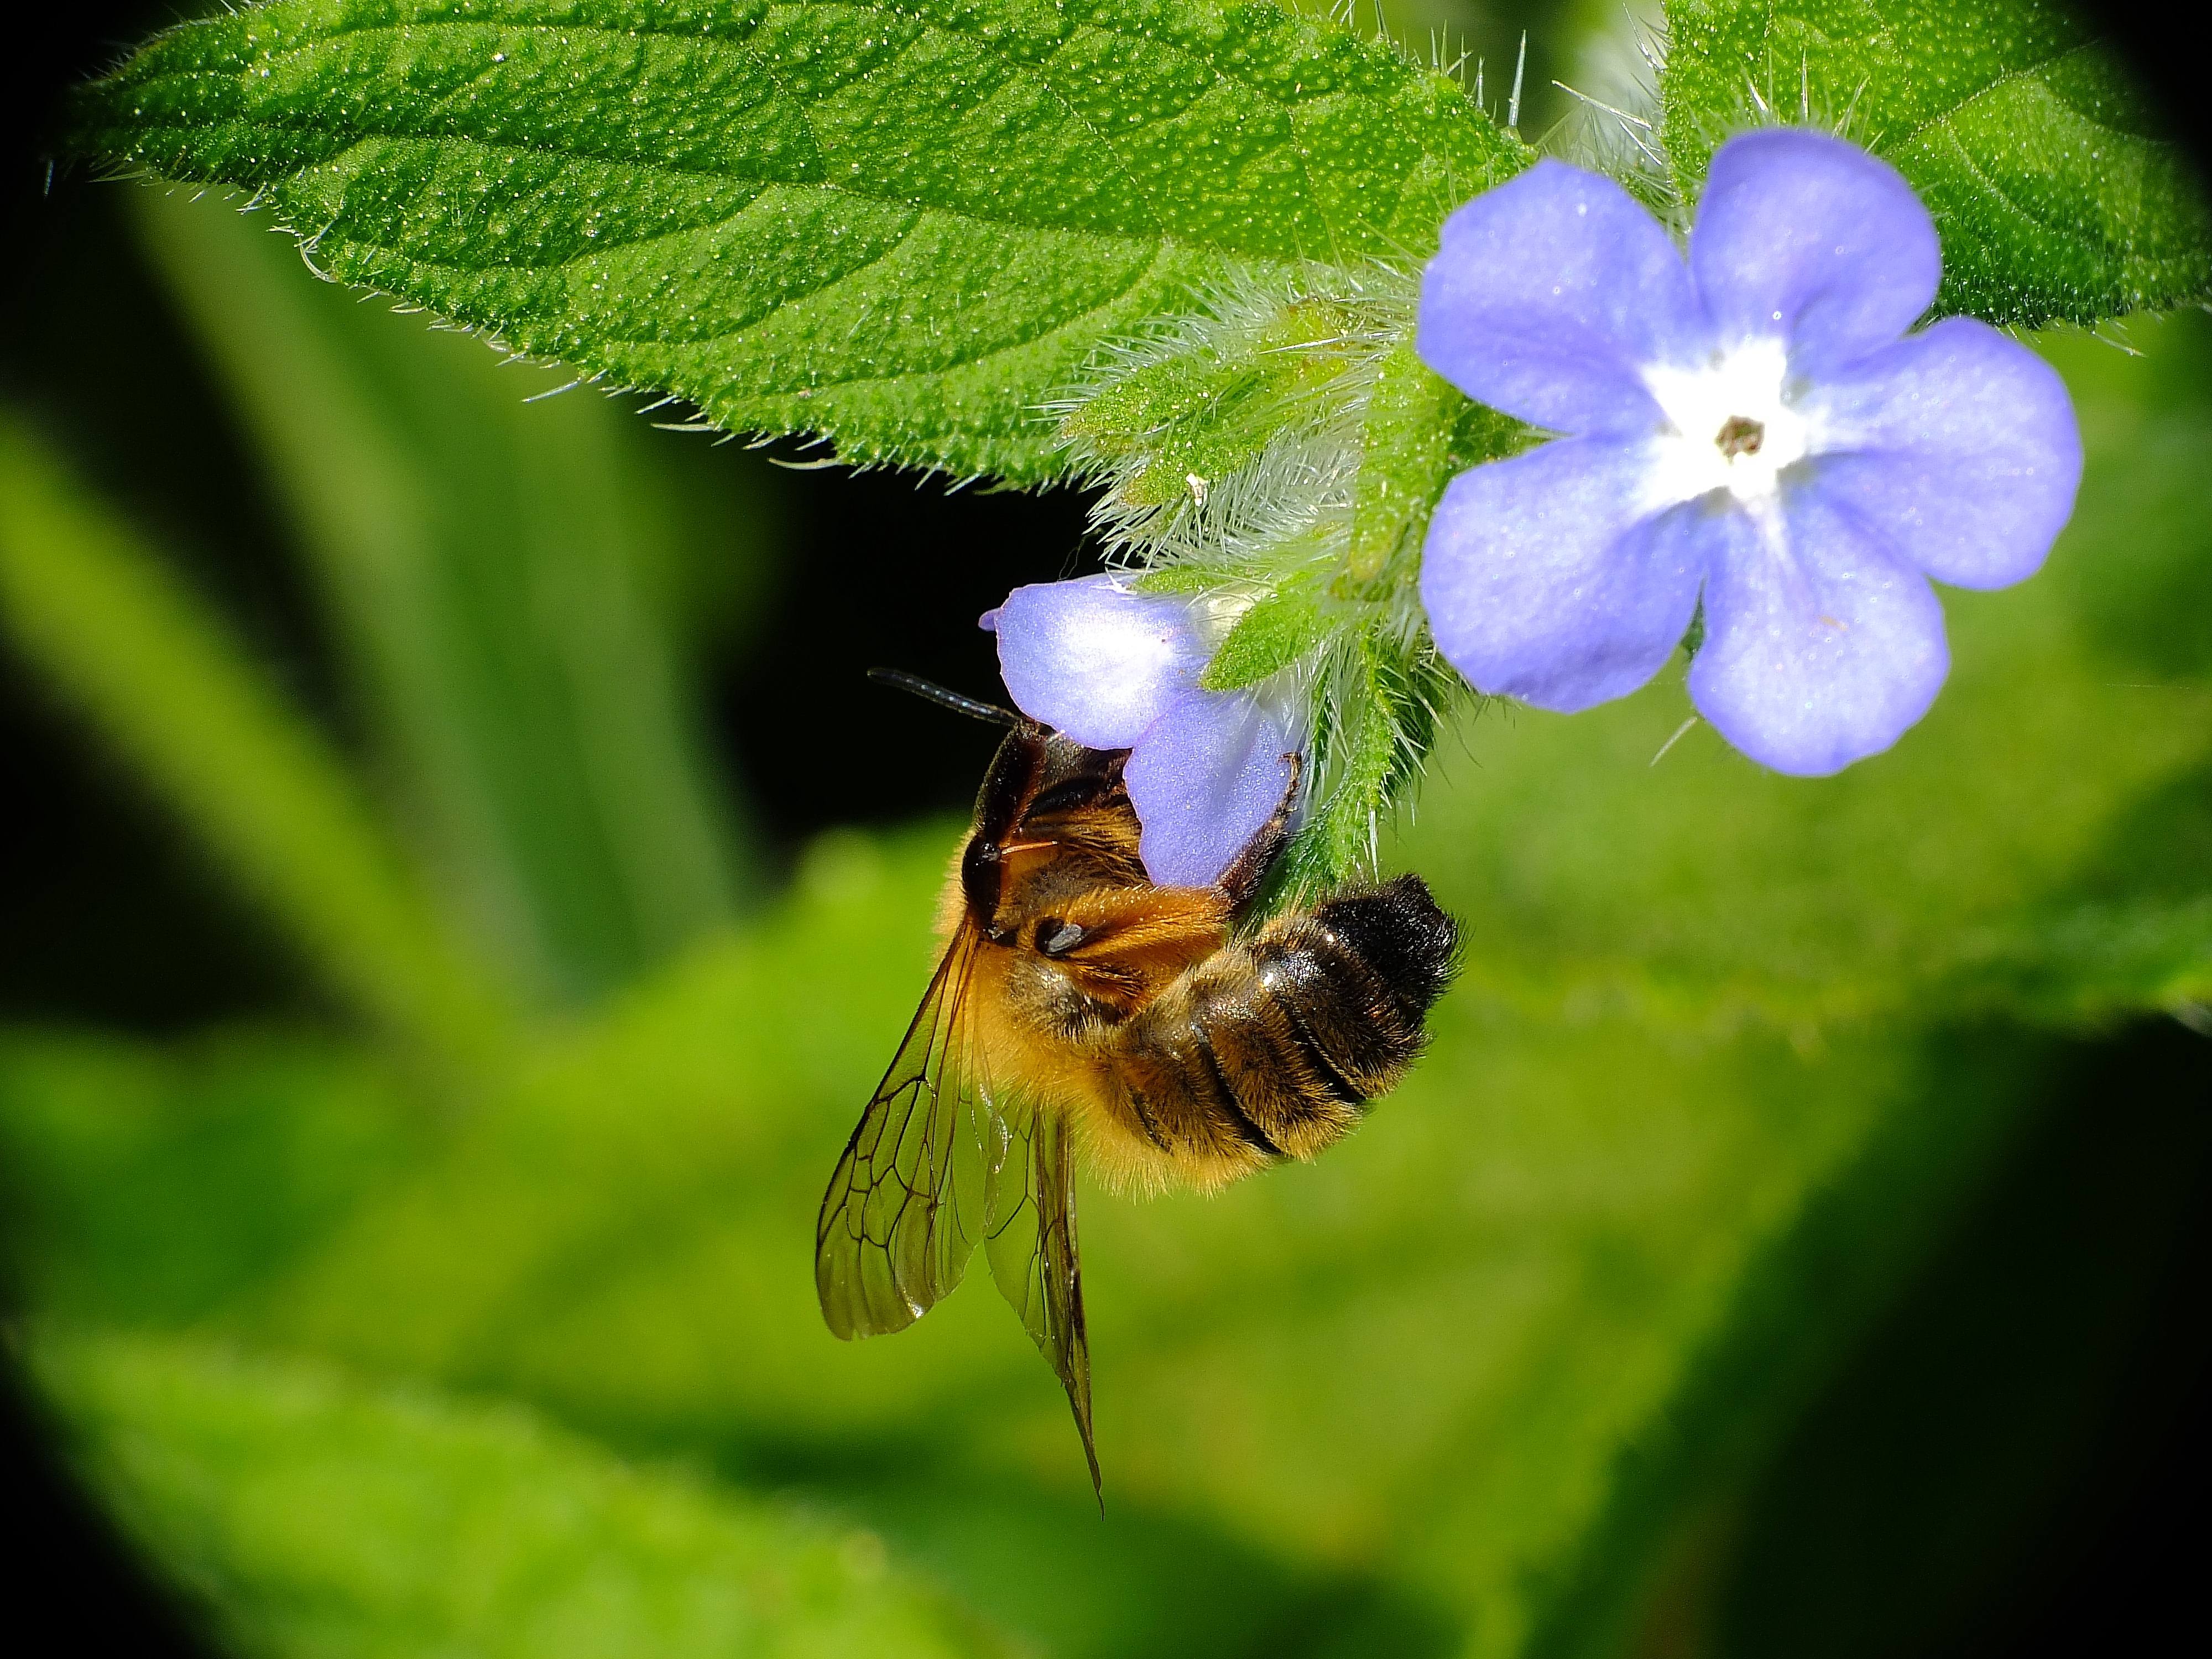
nature, plant, flower, green, insect, macro, botany, flora, fauna, invertebrate, wildflower, close up, animals, bee, naturaleza, bumblebee, nectar, ggl1, gaby1, xovesphoto, animales, gphoto, raynox250, fujifilmxs1, macro photography, flowering plant, honey bee, pollinator, land plant, membrane winged insect